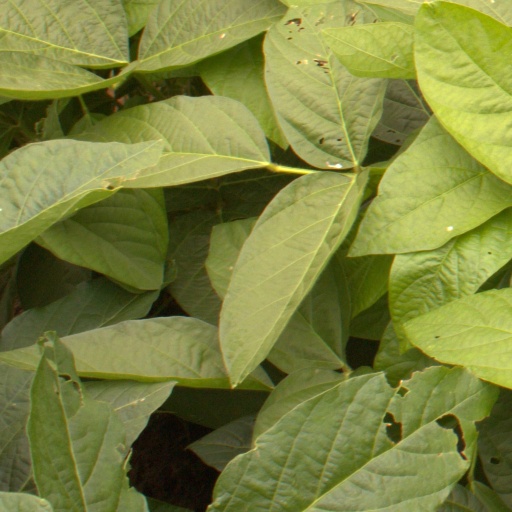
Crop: soybean